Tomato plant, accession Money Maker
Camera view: vertical (180 deg); turntable rotation: 330 degrees
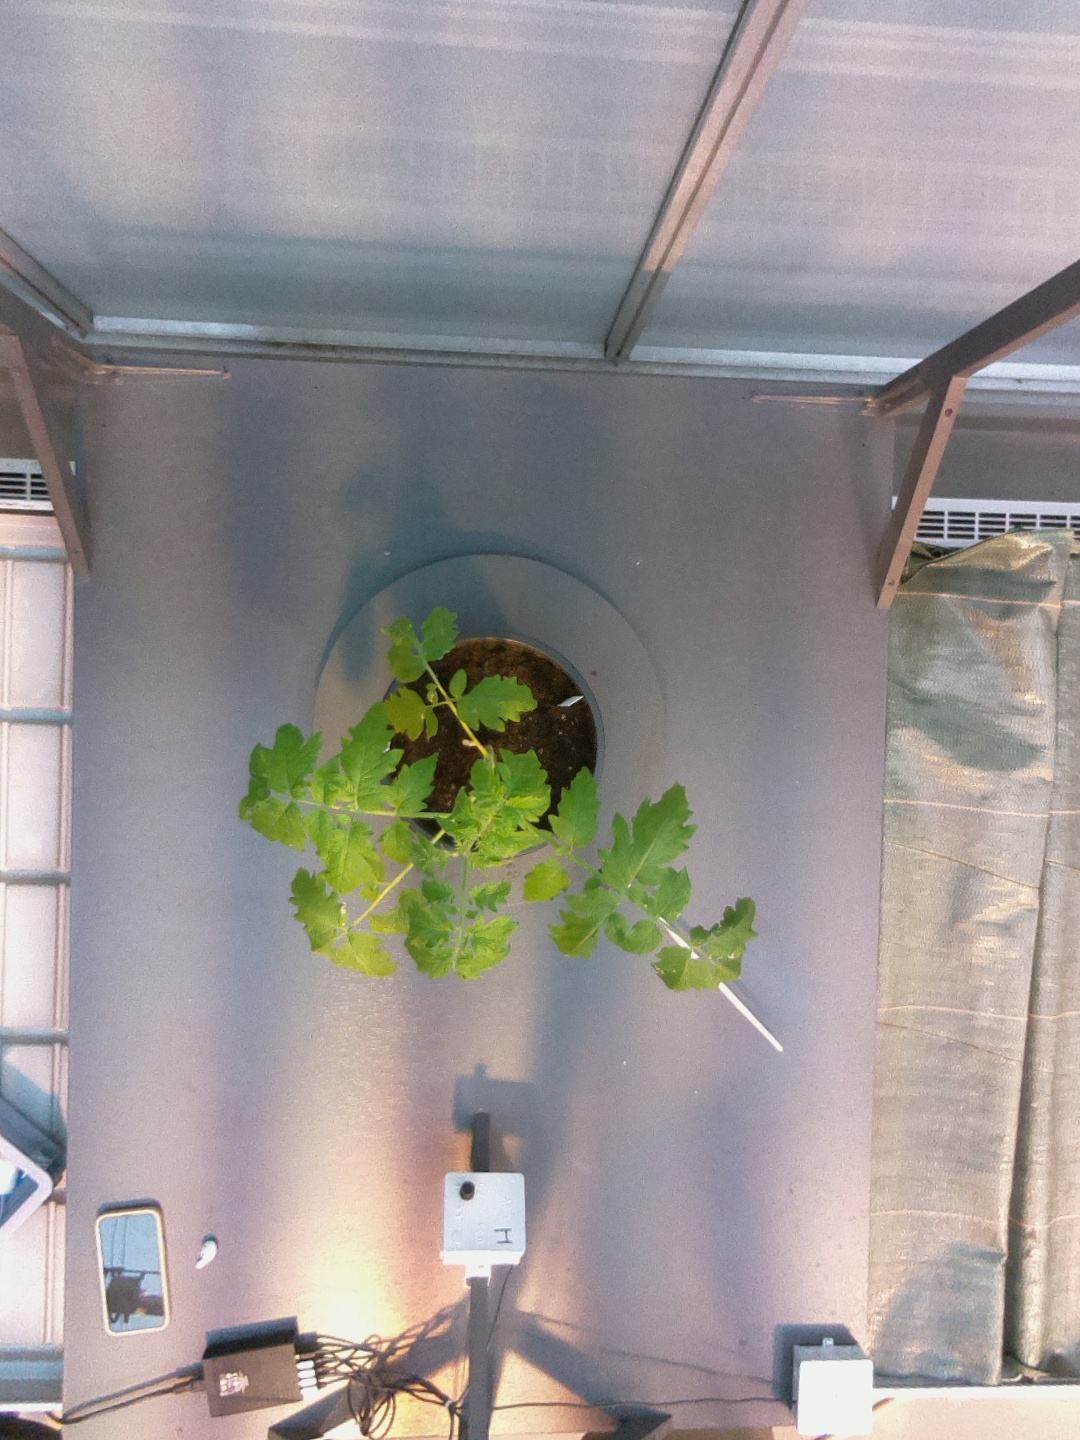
BBCH growth stage 14: 8 of true leaves visible